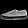
Label: Sneaker